Simensbråten Line

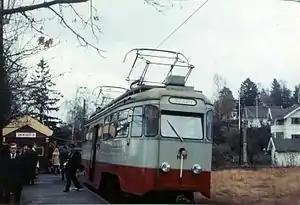
Last day of operations, 29 October 1967

In 1960, the Oslo City Council voted to close the street tramway and replace all routes with either diesel buses or the Oslo Metro. The specific plans for the Ekeberg Line were not decided, although the line was considered either to be a stand-alone light rail or connected to the metro. From 30 October 1960, the route for the Simensbråten Line trams in the city changed, so they instead followed the route Schweigaards gate – Vognmannsgata –Jernbanetorget – Kirkeristen to Stortorvet instead of the old route via Grønland and Brugata. From 1963, the route terminated at Jernbanetorget, after the rest of the route was closed due to the construction of the metro.